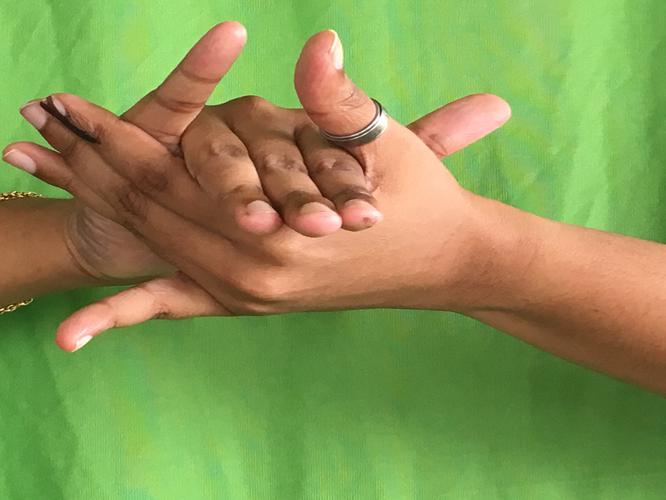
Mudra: Kurma
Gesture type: double_hand